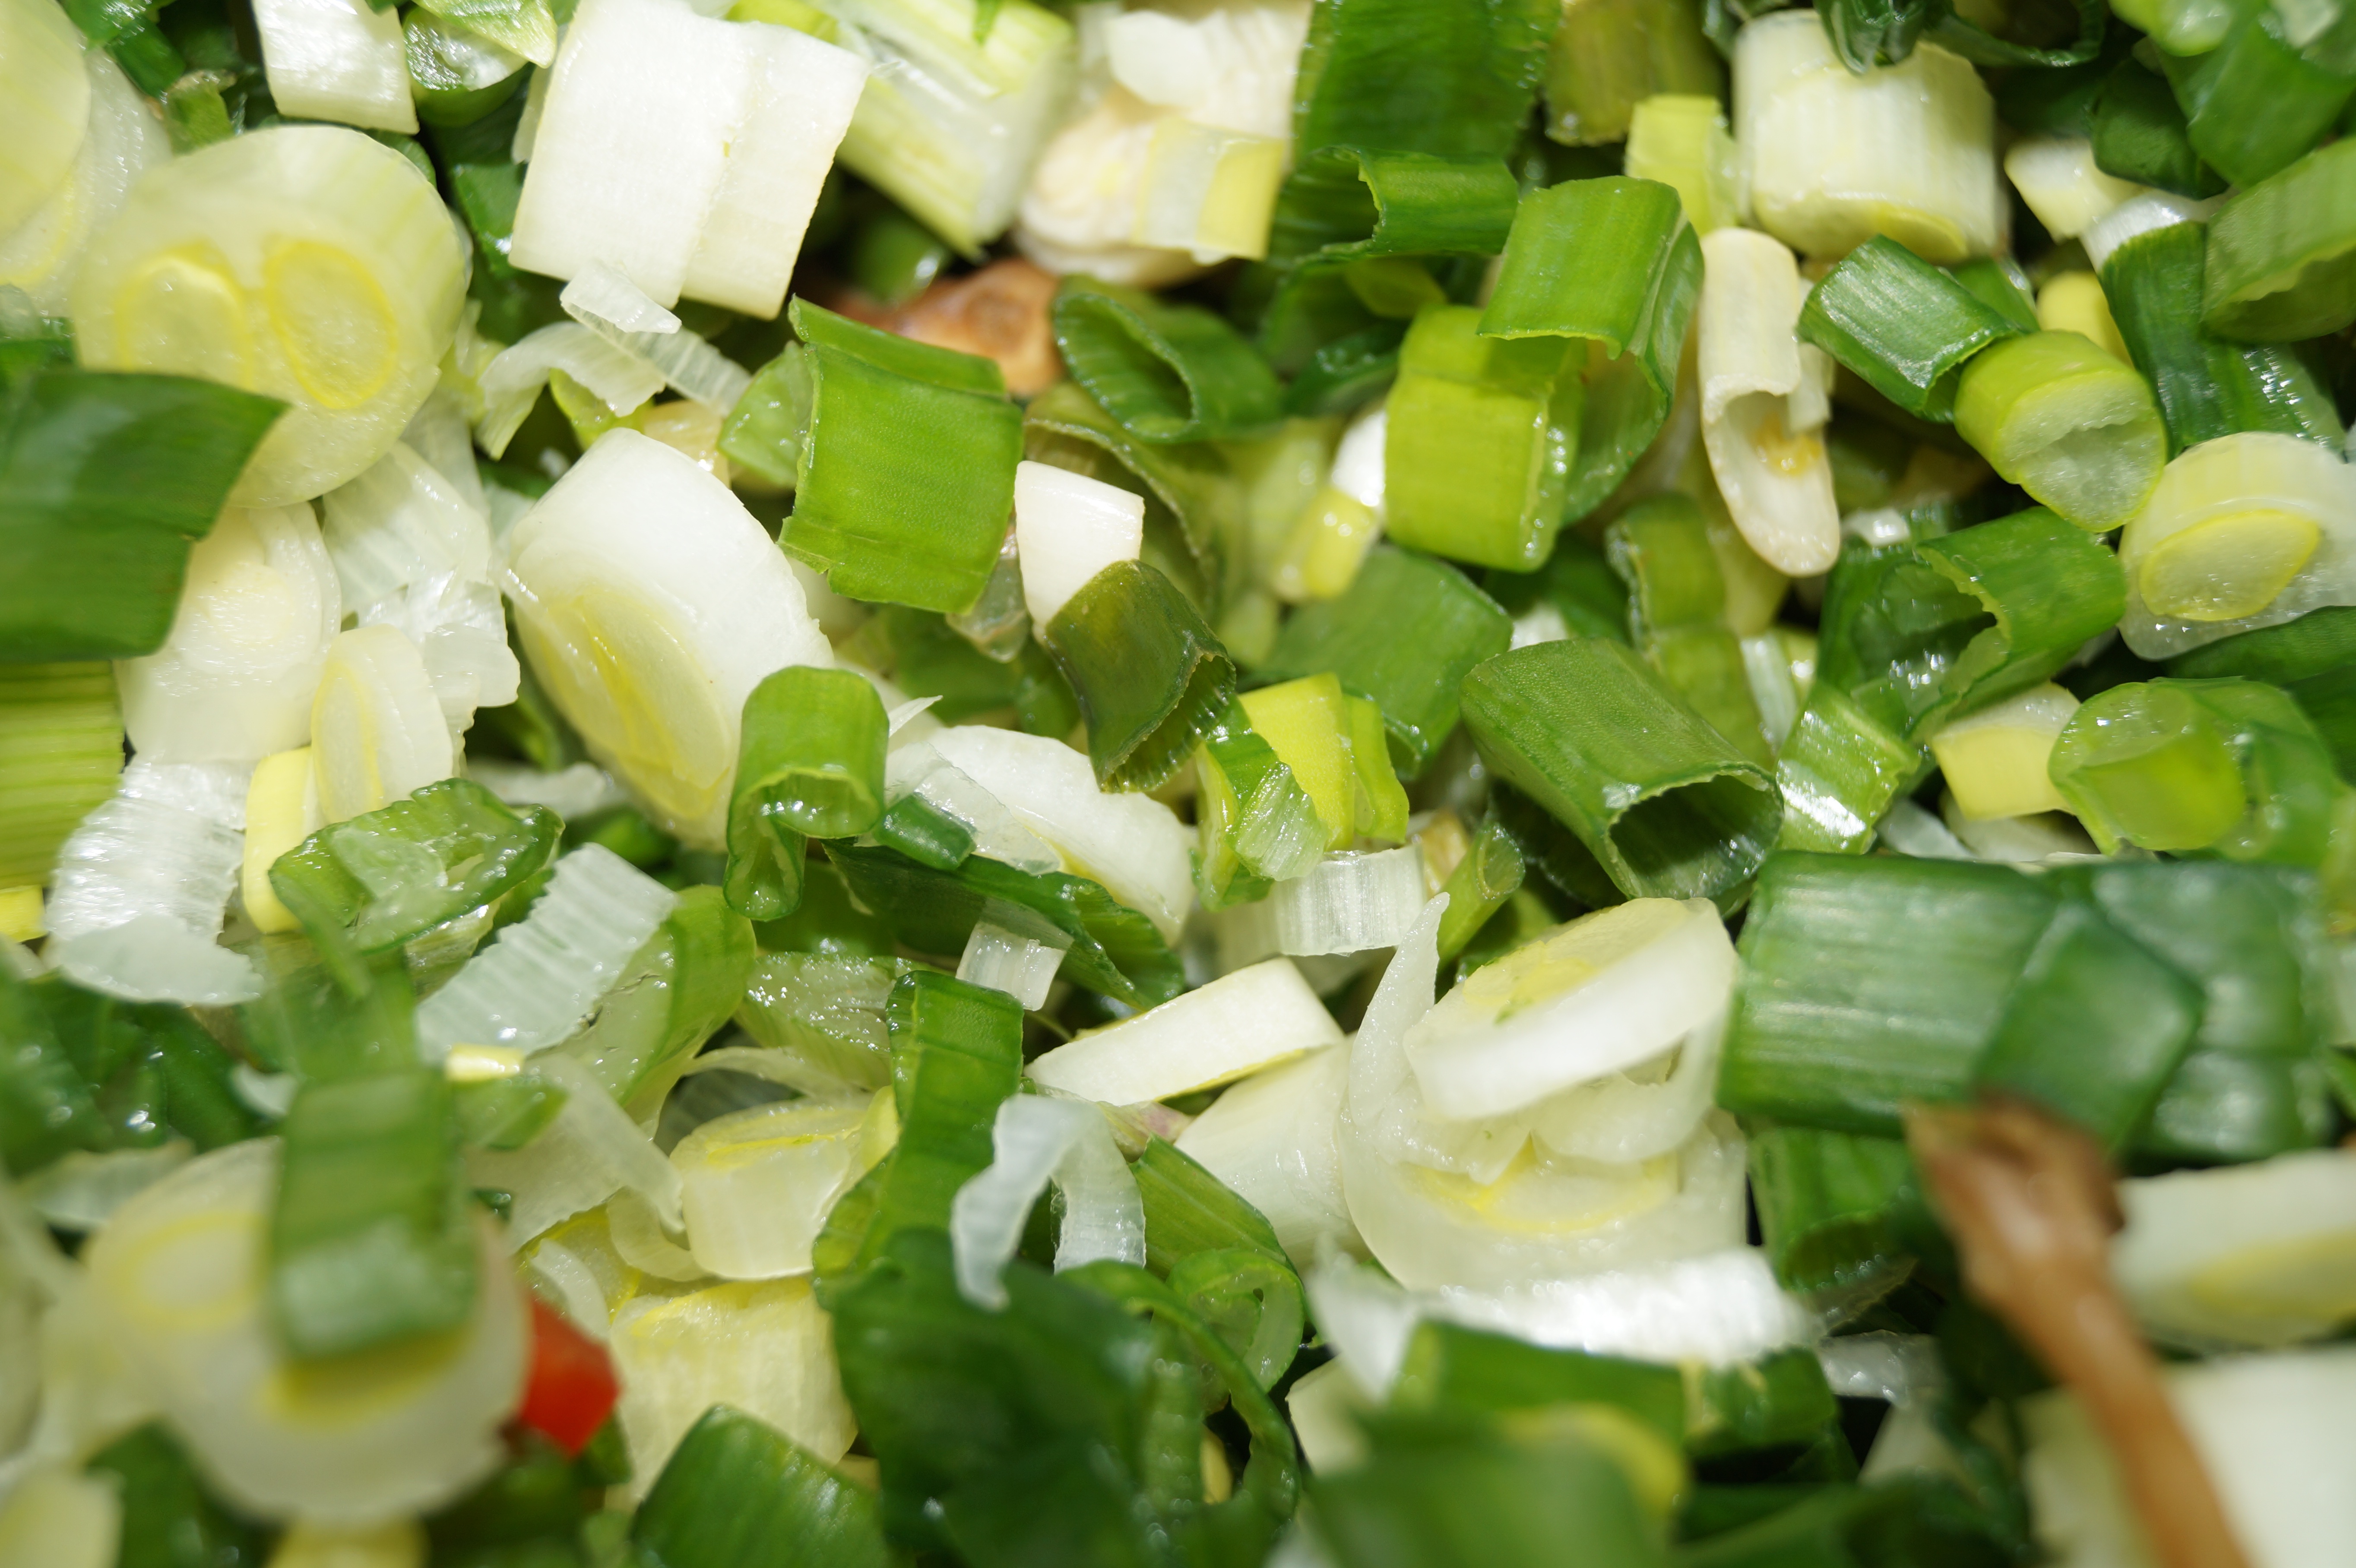
plant, dish, food, salad, produce, vegetable, cuisine, onion, leek, flowering plant, land plant, leaf vegetable, chopped onion, pattern onion, onion branch